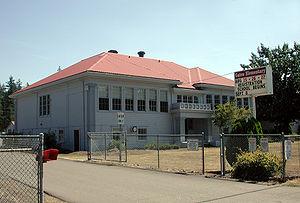
Gates est une ville américaine située dans l'État de l'Oregon, dans le comté de Linn et le comté de Marion.